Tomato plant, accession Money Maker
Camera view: tilt-top (135 deg); turntable rotation: 120 degrees
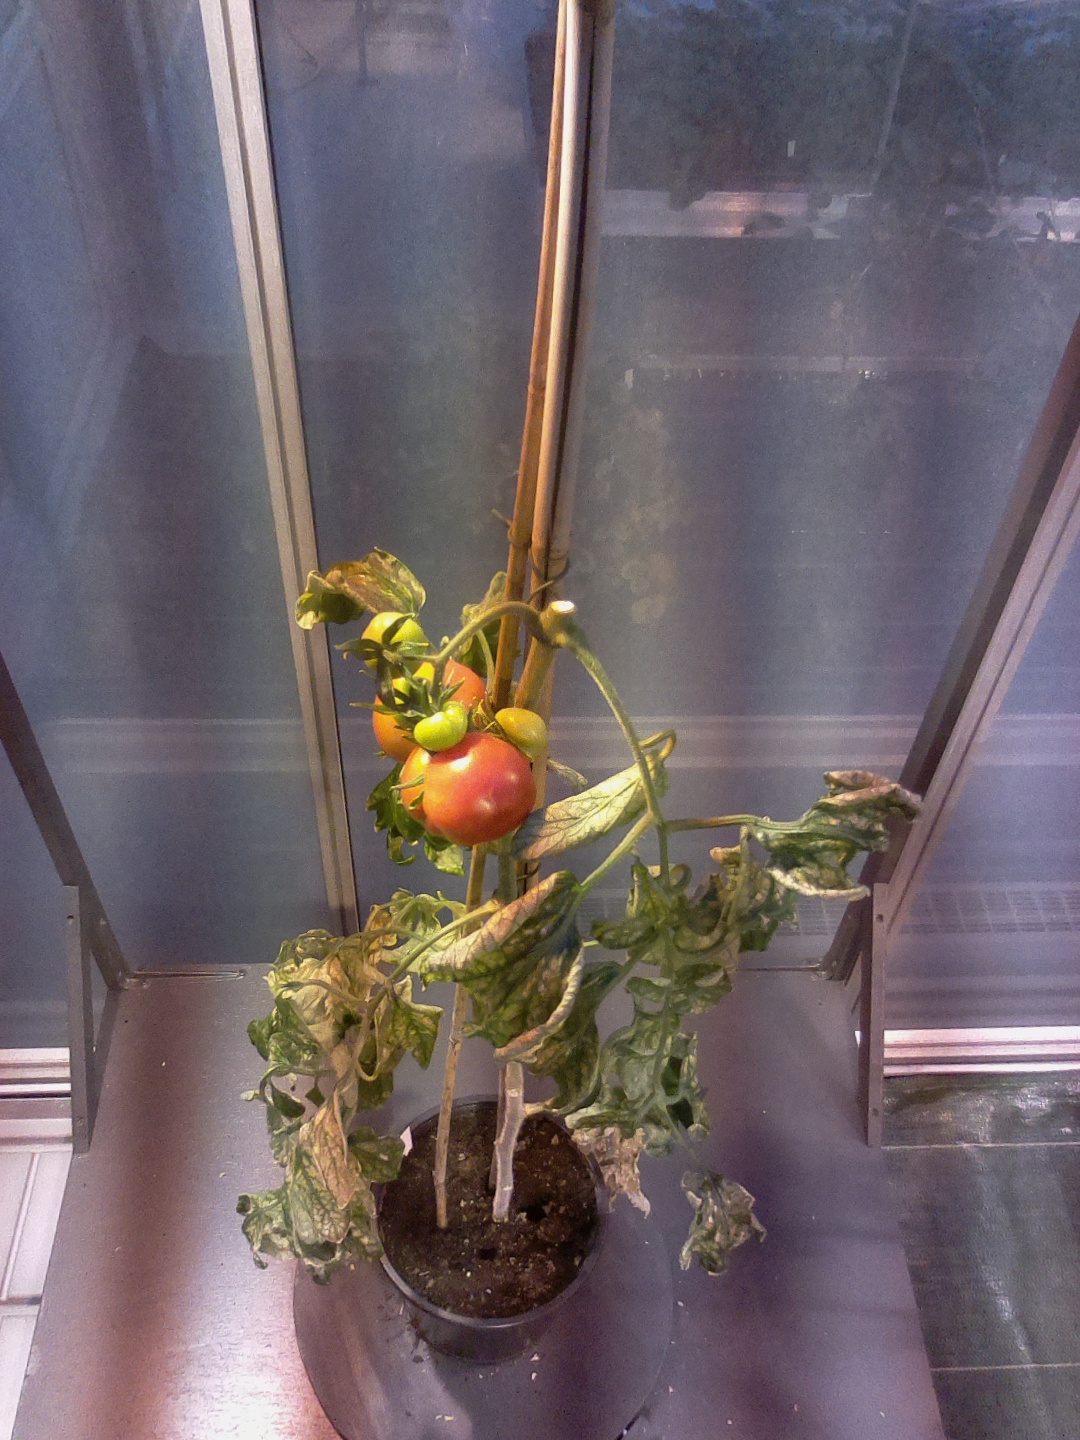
BBCH growth stage 85: 50%-60% of fruits show typical fully ripe color